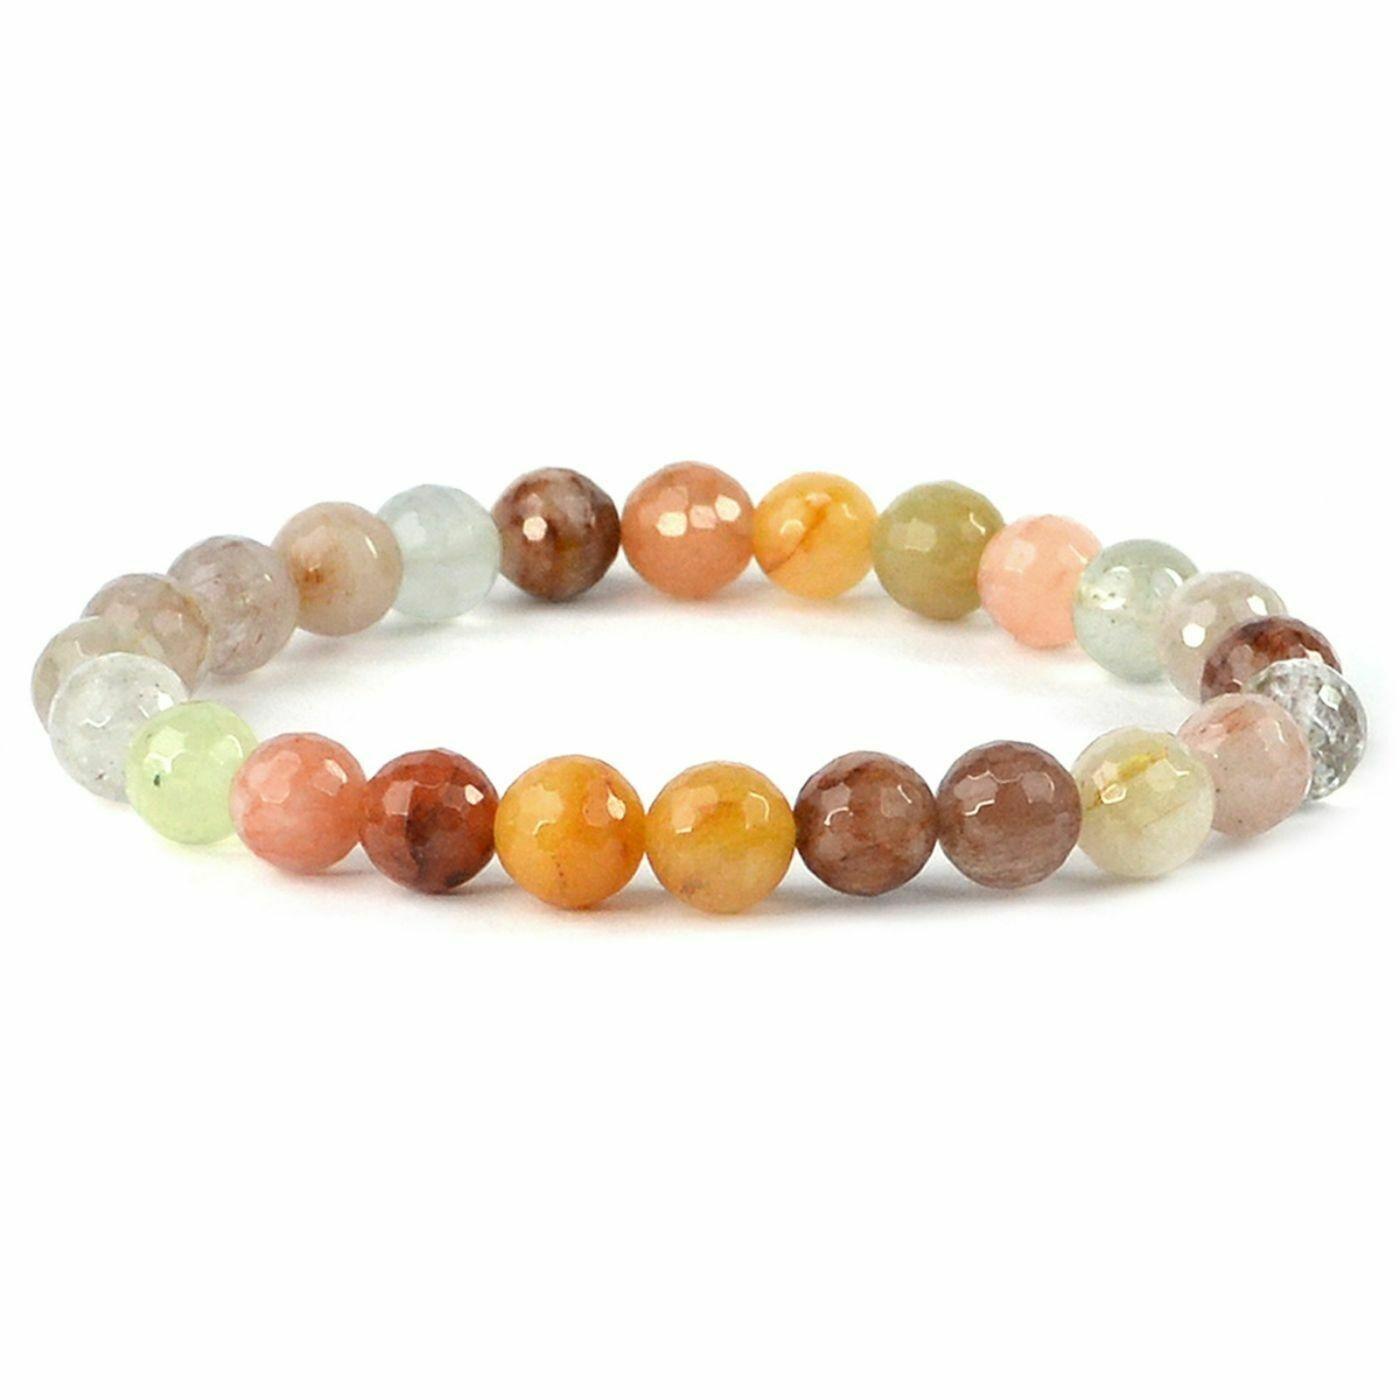
Reiki Crystal Products Multi Rutile Faceted Bead 8 mm Bracelet for Reiki and Crystal Healing Stones
Type: Bracelets & Bangles
Brand: Reiki Crystal Products
Price: Rs. 799
Stretchable Elastic Handmade Natural Crystal Stone Bracelet | Diameter : 2.5 Inch. | Stone Size - 8 mm DC | Charged By Reiki Grand Master & Vastu Expert
Features: Stretchable Elastic Handmade Natural Crystal Stone Bracelet | Diameter : 2.5 Inch. | Stone Size - 8 mm | Shape : Diamond Cut | Charged By Reiki Grand Master & Vastu Expert,Natural Healing Stone for Reiki Healing, Crystal Healing, Numerology, Tarot, Astrology, Vastu, Angle Healing & Feng Shui,100% Authentic, Original and Natural Healing Stone / Crystal - small holes, crack marks on the surface or inside the stones are often visible,Material : Natural Healing Stones See Images & Product Description For Healing Properties /Advantages,Stylish Party-Daily-Office-Casual Wear Reiki Healing Stone Bracelet for Men, Women, Boys, Girls. Best for Gifting & Personal Use.
Included: Pack Of 1 X Multi Rutile 8 mm DC Bracelet